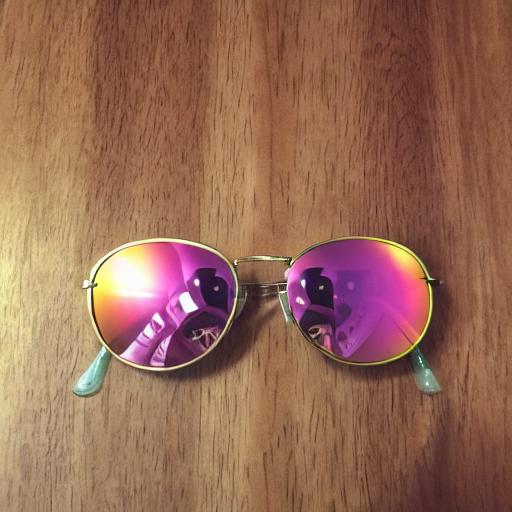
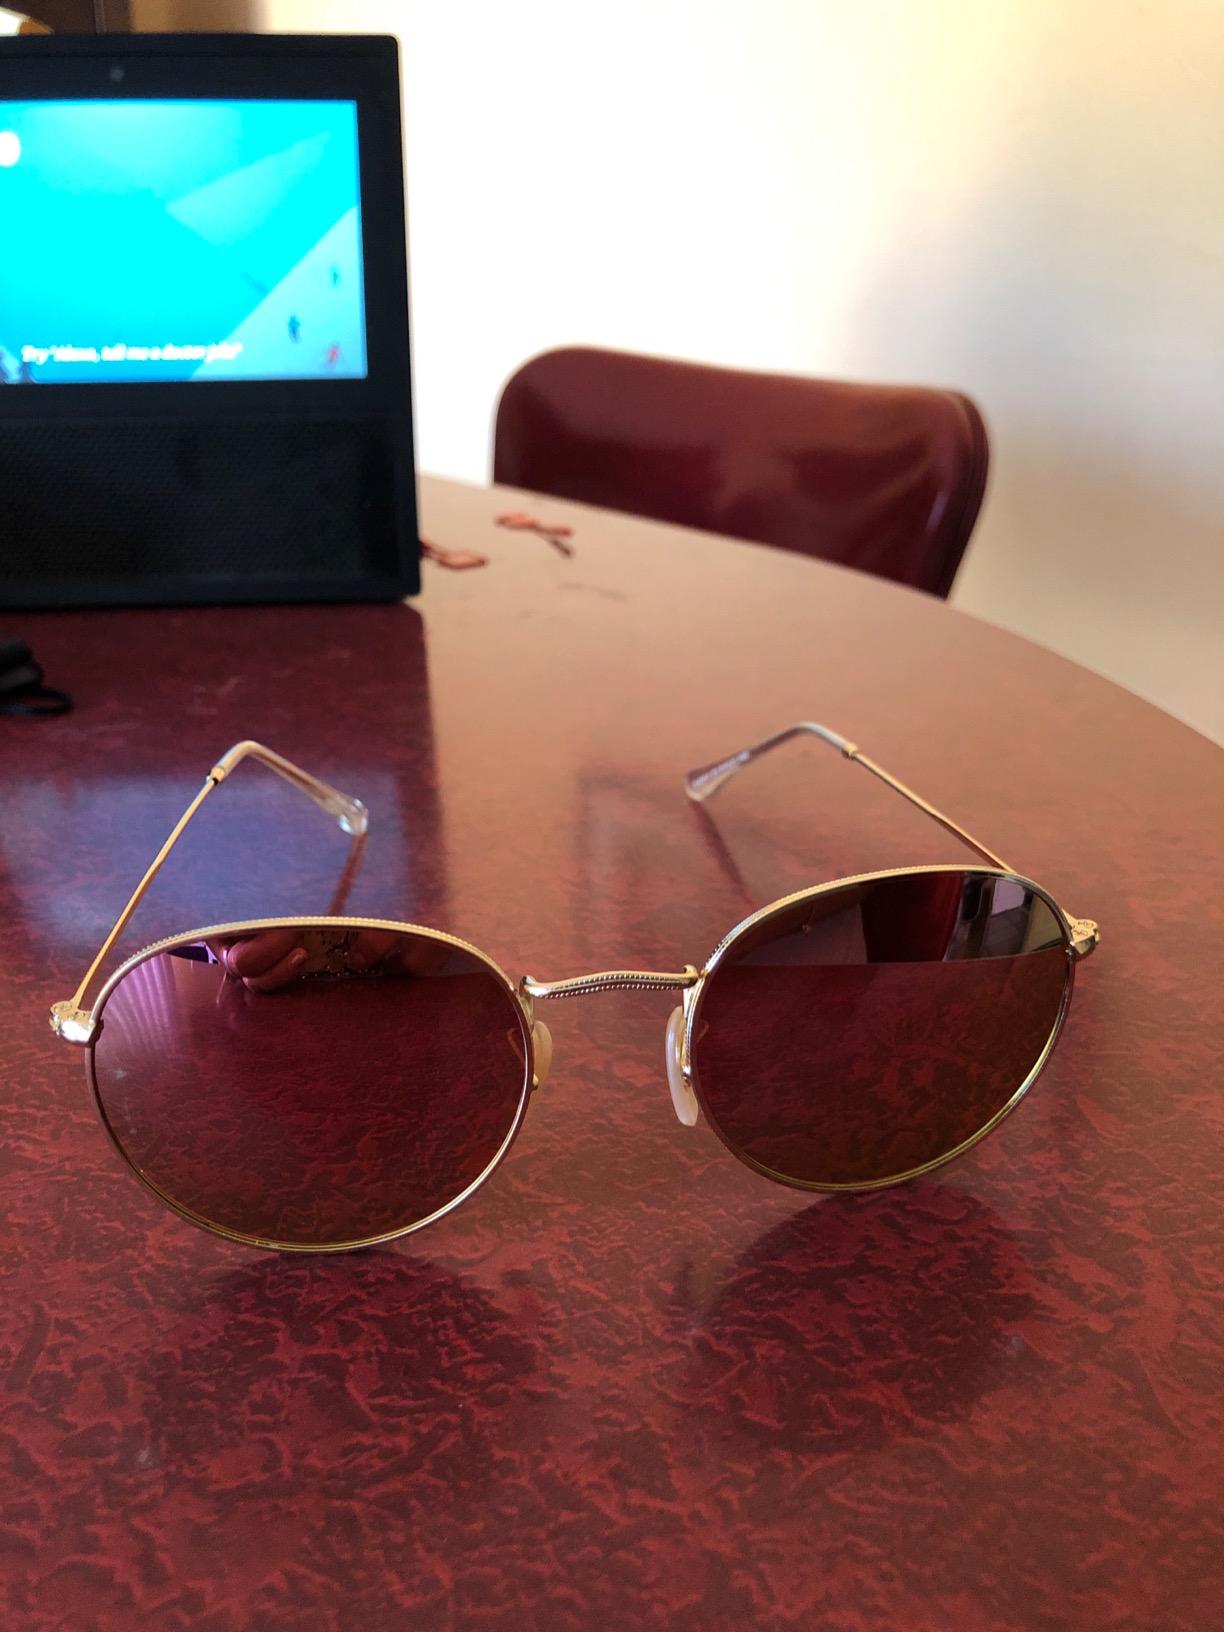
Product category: accessories_sunglasses
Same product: no